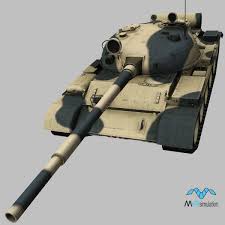
Label: T-62